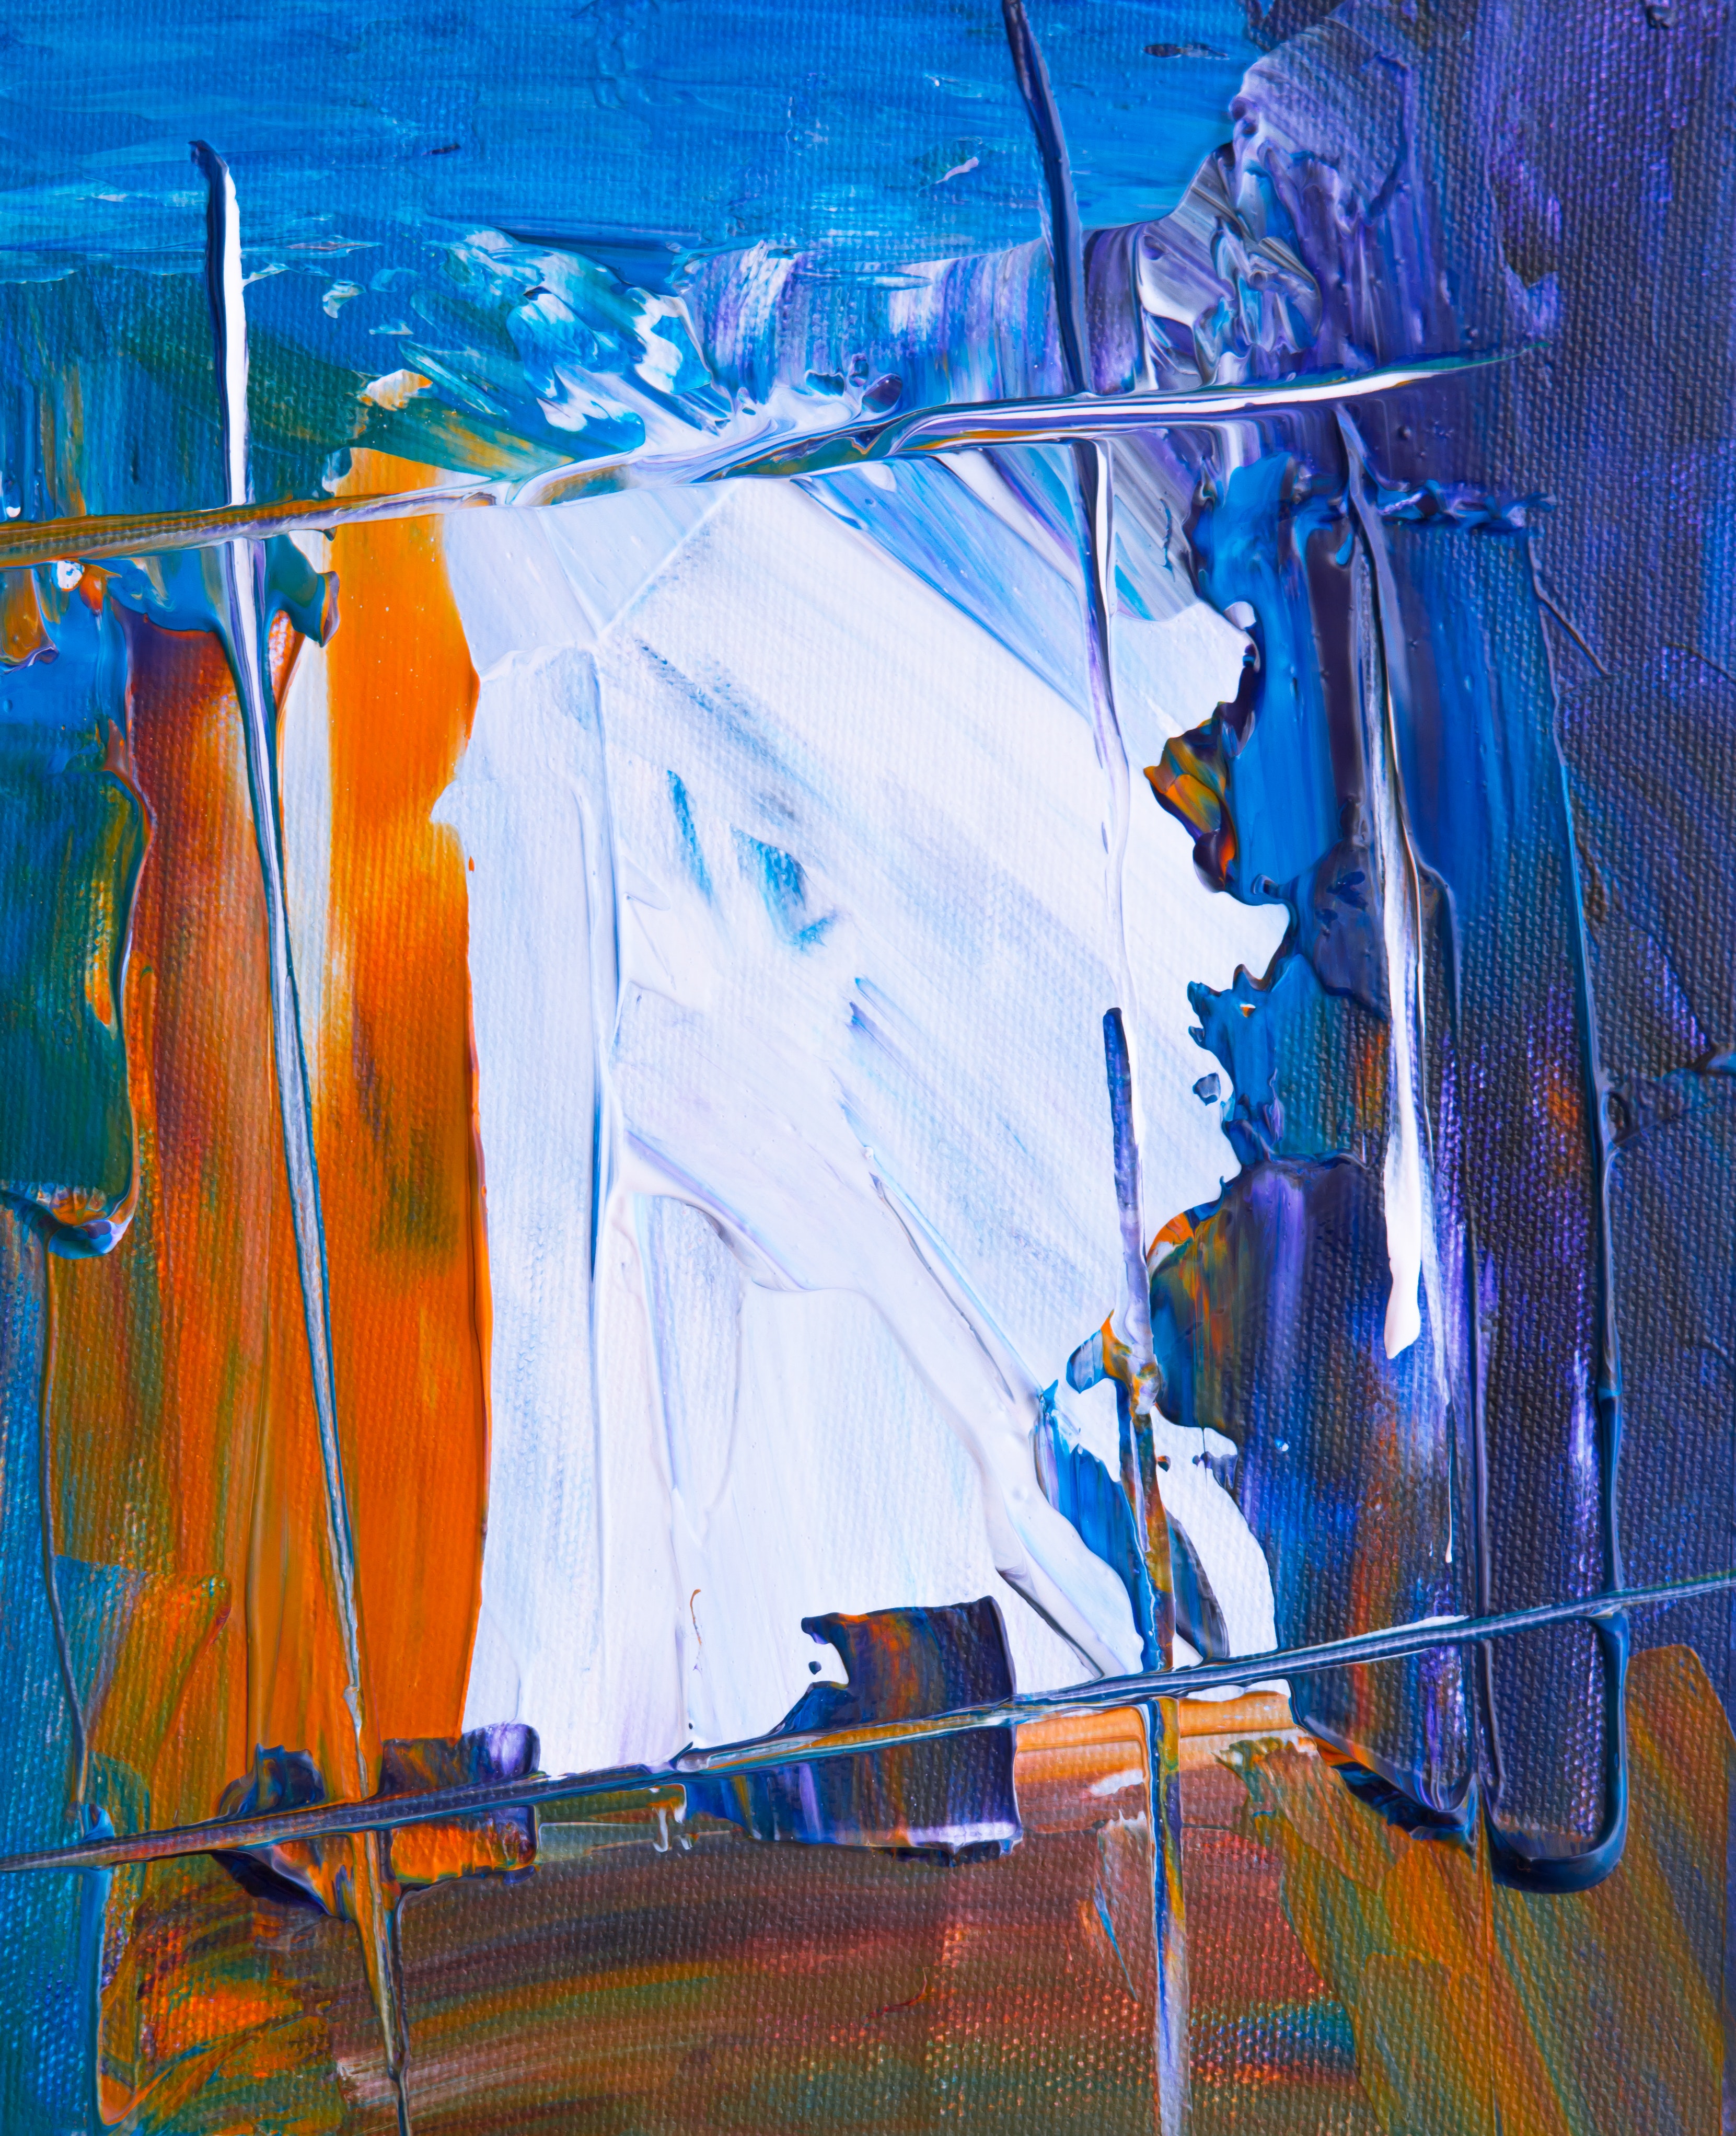
painting, blue, modern art, acrylic paint, art, visual arts, watercolor paint, paint, artwork, drawing, child art